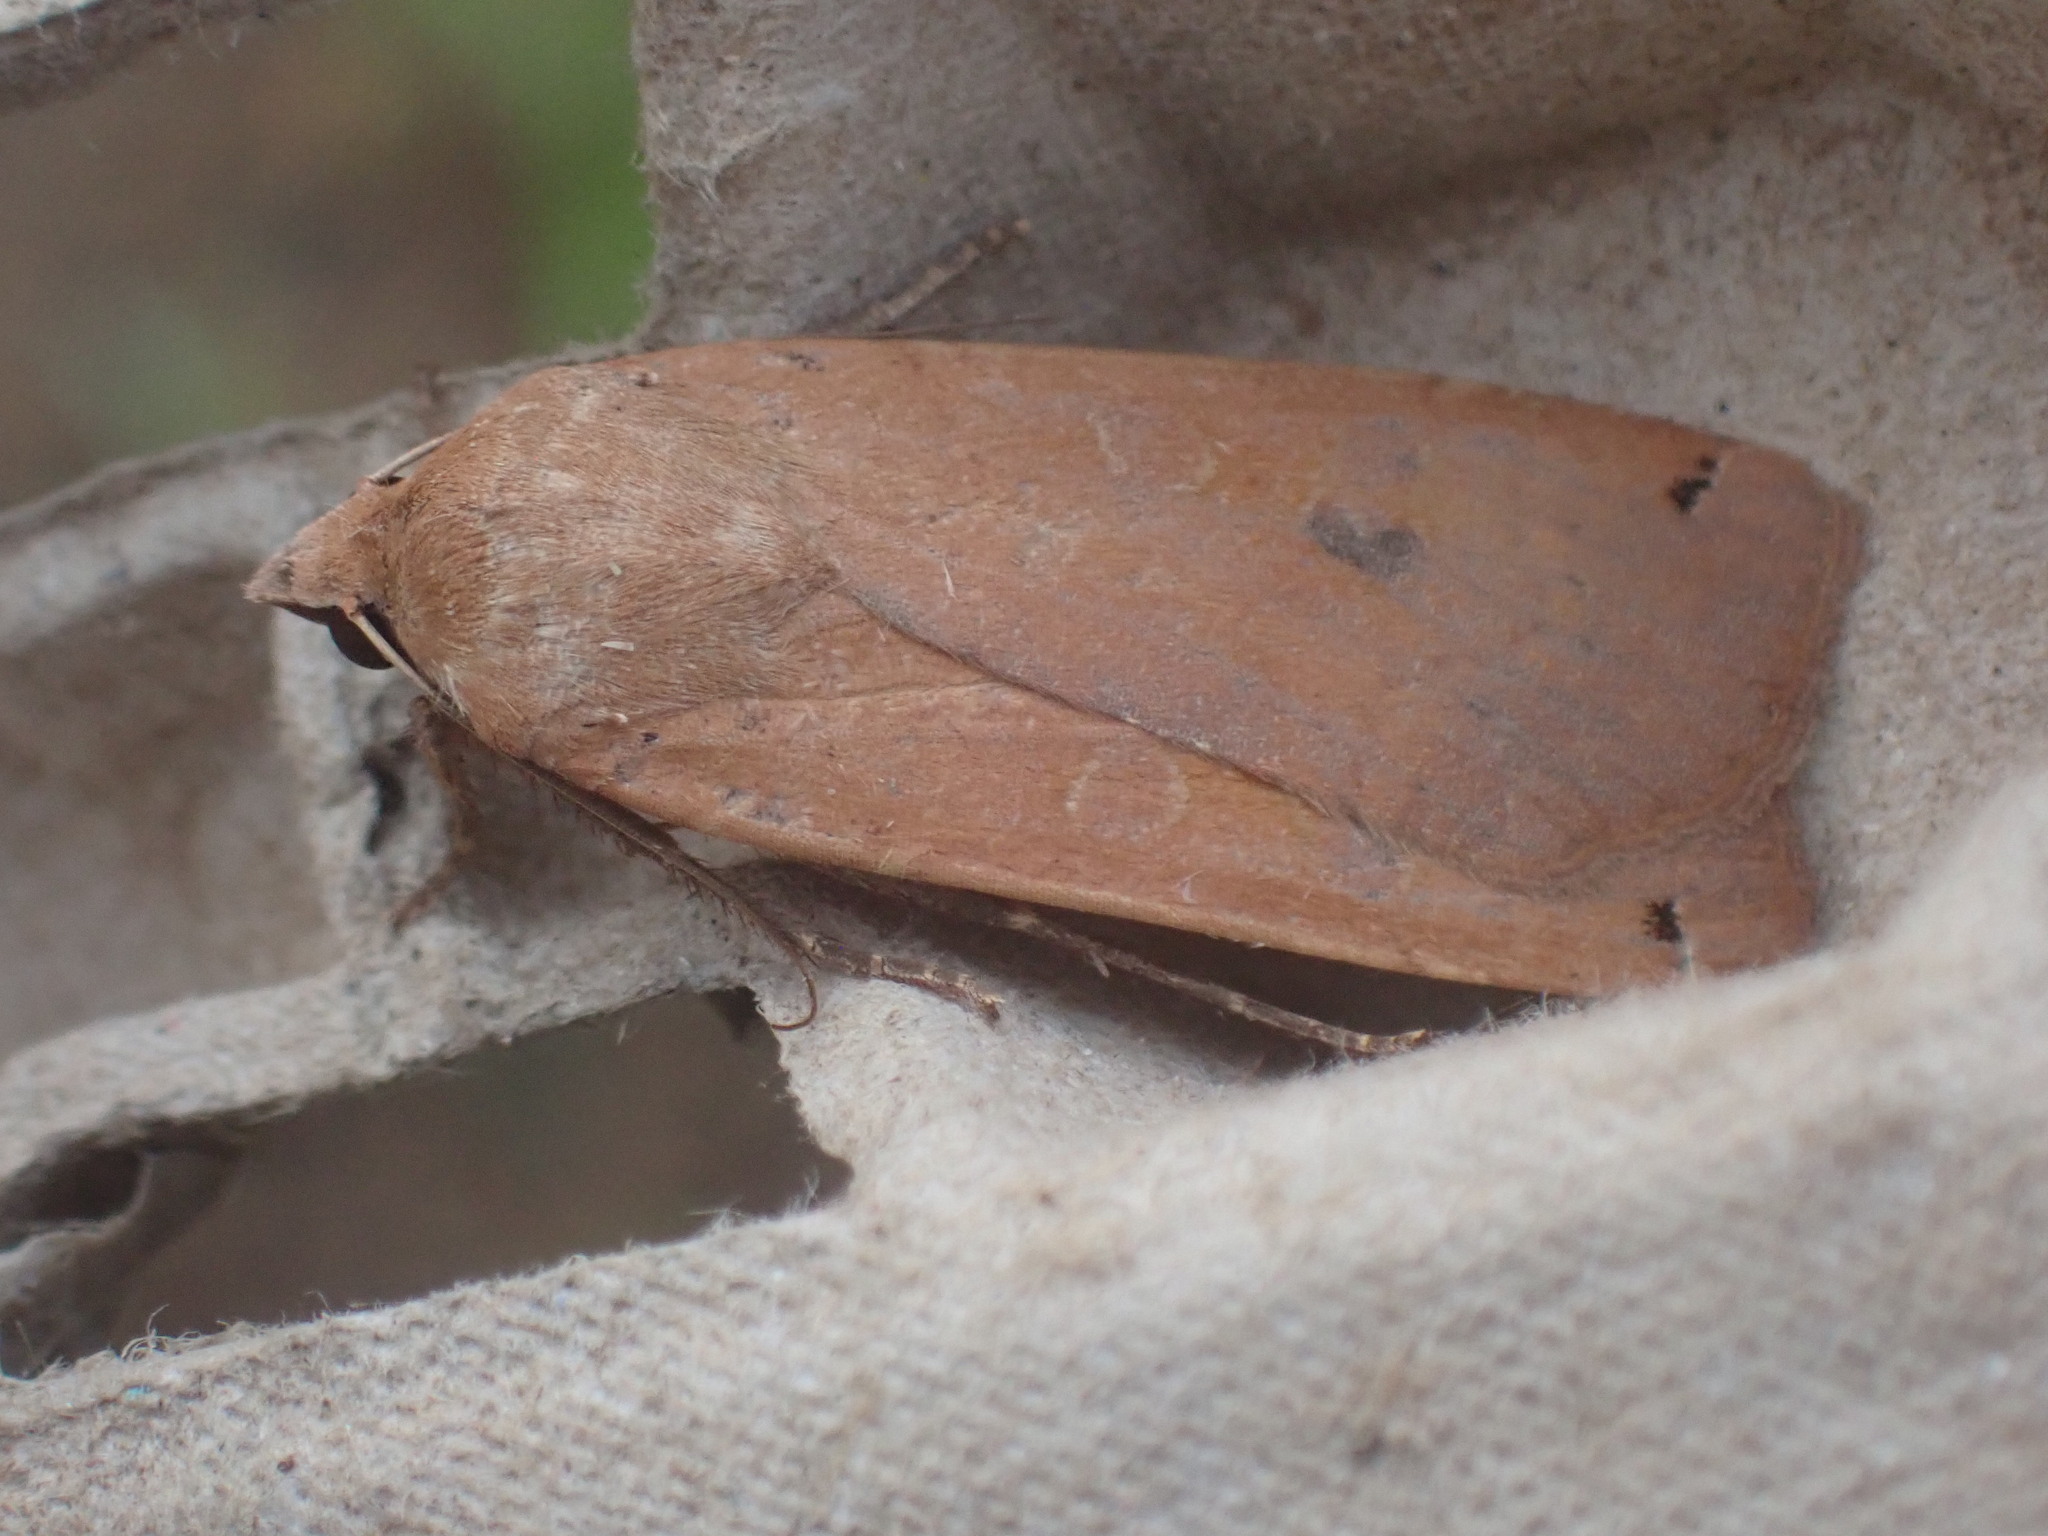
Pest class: cutworms